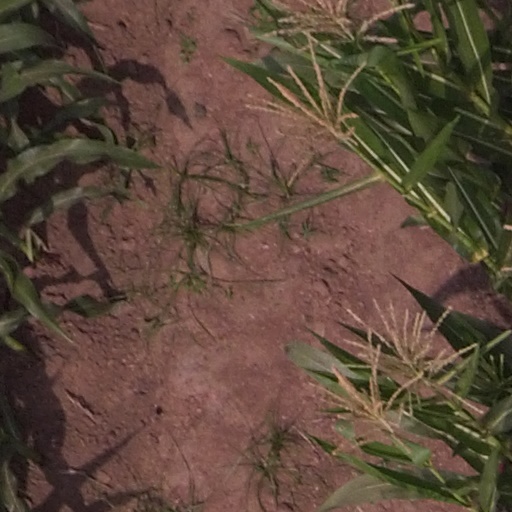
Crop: maize; corn